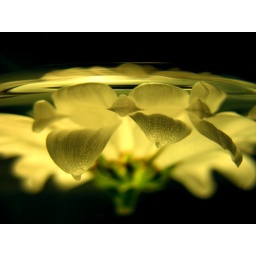
It's put in a glass of water and illuminated from the bottom. See it in a restaurant in Toronto - Ontario